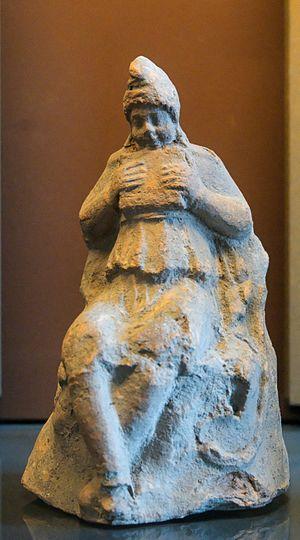
Attis jouant de la syrinx. Terre cuite, fabriqué en Macédoine vers 200-150 av. J.-C. Provenance
La flûte de Pan est un instrument de musique à vent composé d'un ensemble de tuyaux sonores assemblés.
Les chapeaux à la valaque sont principalement de trois sortes :